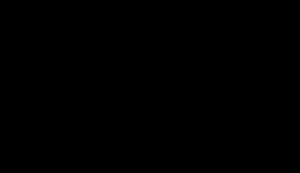
Le Kolokol-1, du russe Колокол signifiant « cloche », est un opioïde synthétique développé en URSS dans les années 1970 et utilisé comme incapacitant aérosolisé par les forces spéciales russes lors de l'assaut devant mettre fin à la prise d'otages du théâtre de Moscou le 26 octobre 2002, au cours duquel plus de 130 otages sur 850 furent tués, presque tous à cause de cette substance.